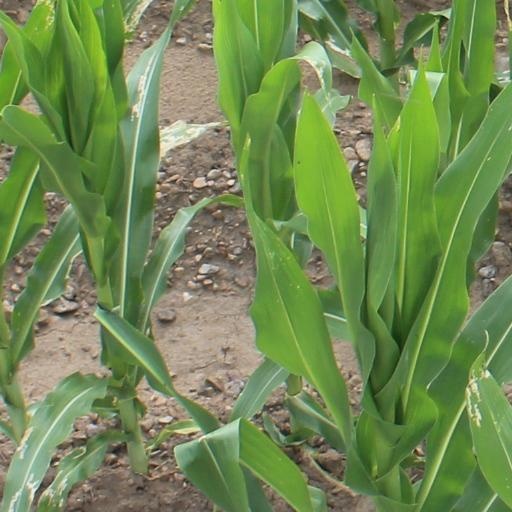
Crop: maize; corn